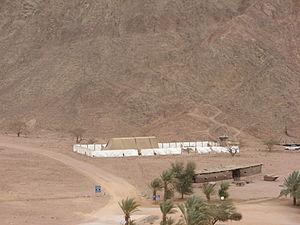
Dans l'Ancien Testament, le tabernacle devait être l'habitation provisoire de Dieu, sa résidence et le centre de ralliement de son peuple. Le Tabernacle originel est la tente qui abritait l'Arche d'alliance à l'époque de Moïse. Son architecte en chef, désigné directement par Dieu à Moïse, est Béséléel.